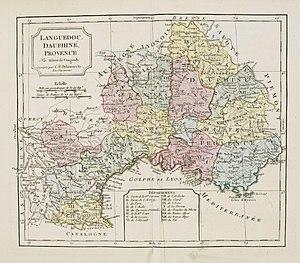
Carte du Languedoc-Dauphiné-Provence, R. de Vaugondy et Delamarche 1794-1806 montrant le Comtat Venaissin alors que le département de Vaucluse est créé depuis 1791
Le Comtat Venaissin ou, par ellipse, le Comtat, est un ancien État qui faisait partie des États pontificaux. Il a été fondé au Moyen Âge en 1274 et a été totalement dissous le 14 septembre 1791.